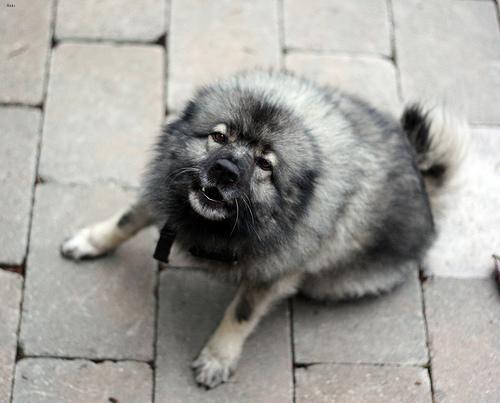
Breed: keeshond